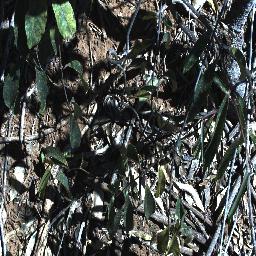
Label: rubber_vine